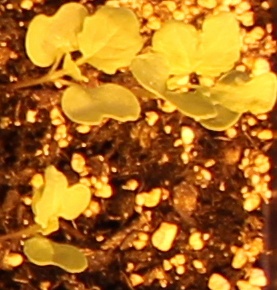
Label: Canola